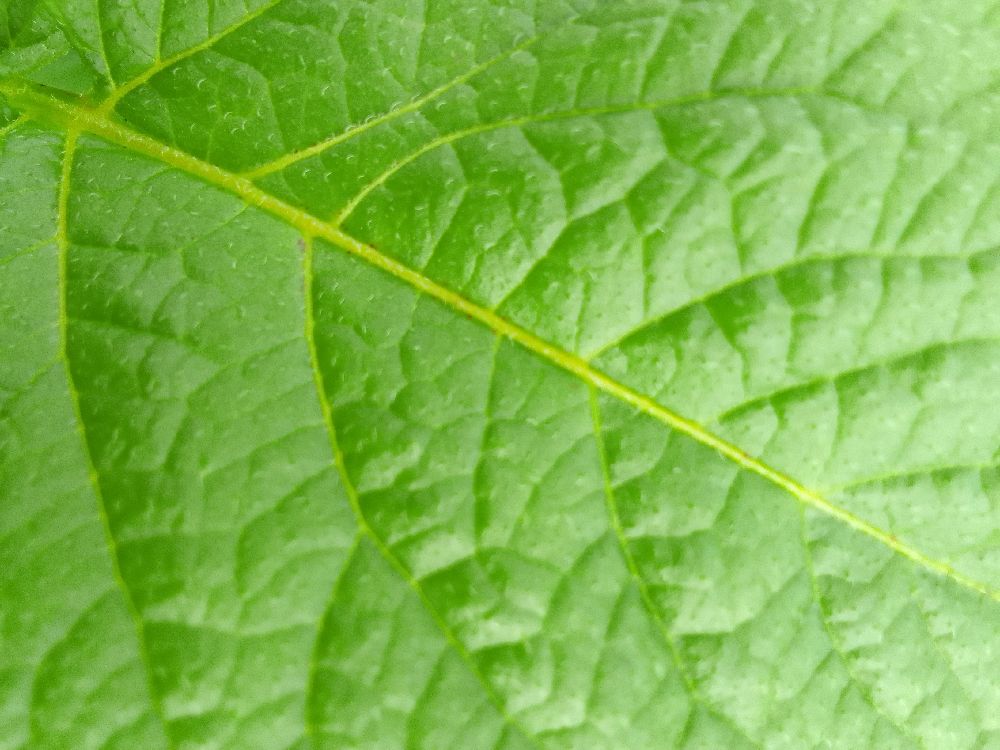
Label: Healthy